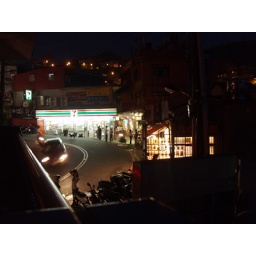
street in the mountain